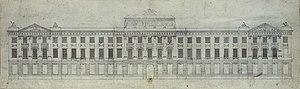
L'hôtel de la Monnaie, situé quai de Conti dans le 6ᵉ arrondissement de Paris, est un bâtiment du XVIIIᵉ siècle, chef-d'œuvre de l'architecte Denis Antoine. Il abrite toujours la Monnaie de Paris ainsi que le musée de la Monnaie de Paris.